Run rig

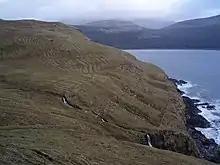
The remains of old runrig strips beside Loch Eynort, Isle of Skye

Run rig, or runrig, also known as rig-a-rendal, was a system of land tenure practised in Scotland, particularly in the Highlands and Islands. It was used on open fields for arable farming. Scottish Gaelic names include, ('one field at a time'), ('one ridge at a time'), ('peasant field'); in Scots it was generally . Its origins are not clear, but it is possible that the practice was adopted in the late medieval period, supplanting earlier enclosed fields which were associated with a more dispersed pattern of settlement. It fell into decline mainly over the last quarter of the 18th century and the first quarter of the 19th century.